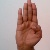
The image shows a hand gesture representing the letter 'B' in Indian Sign Language.